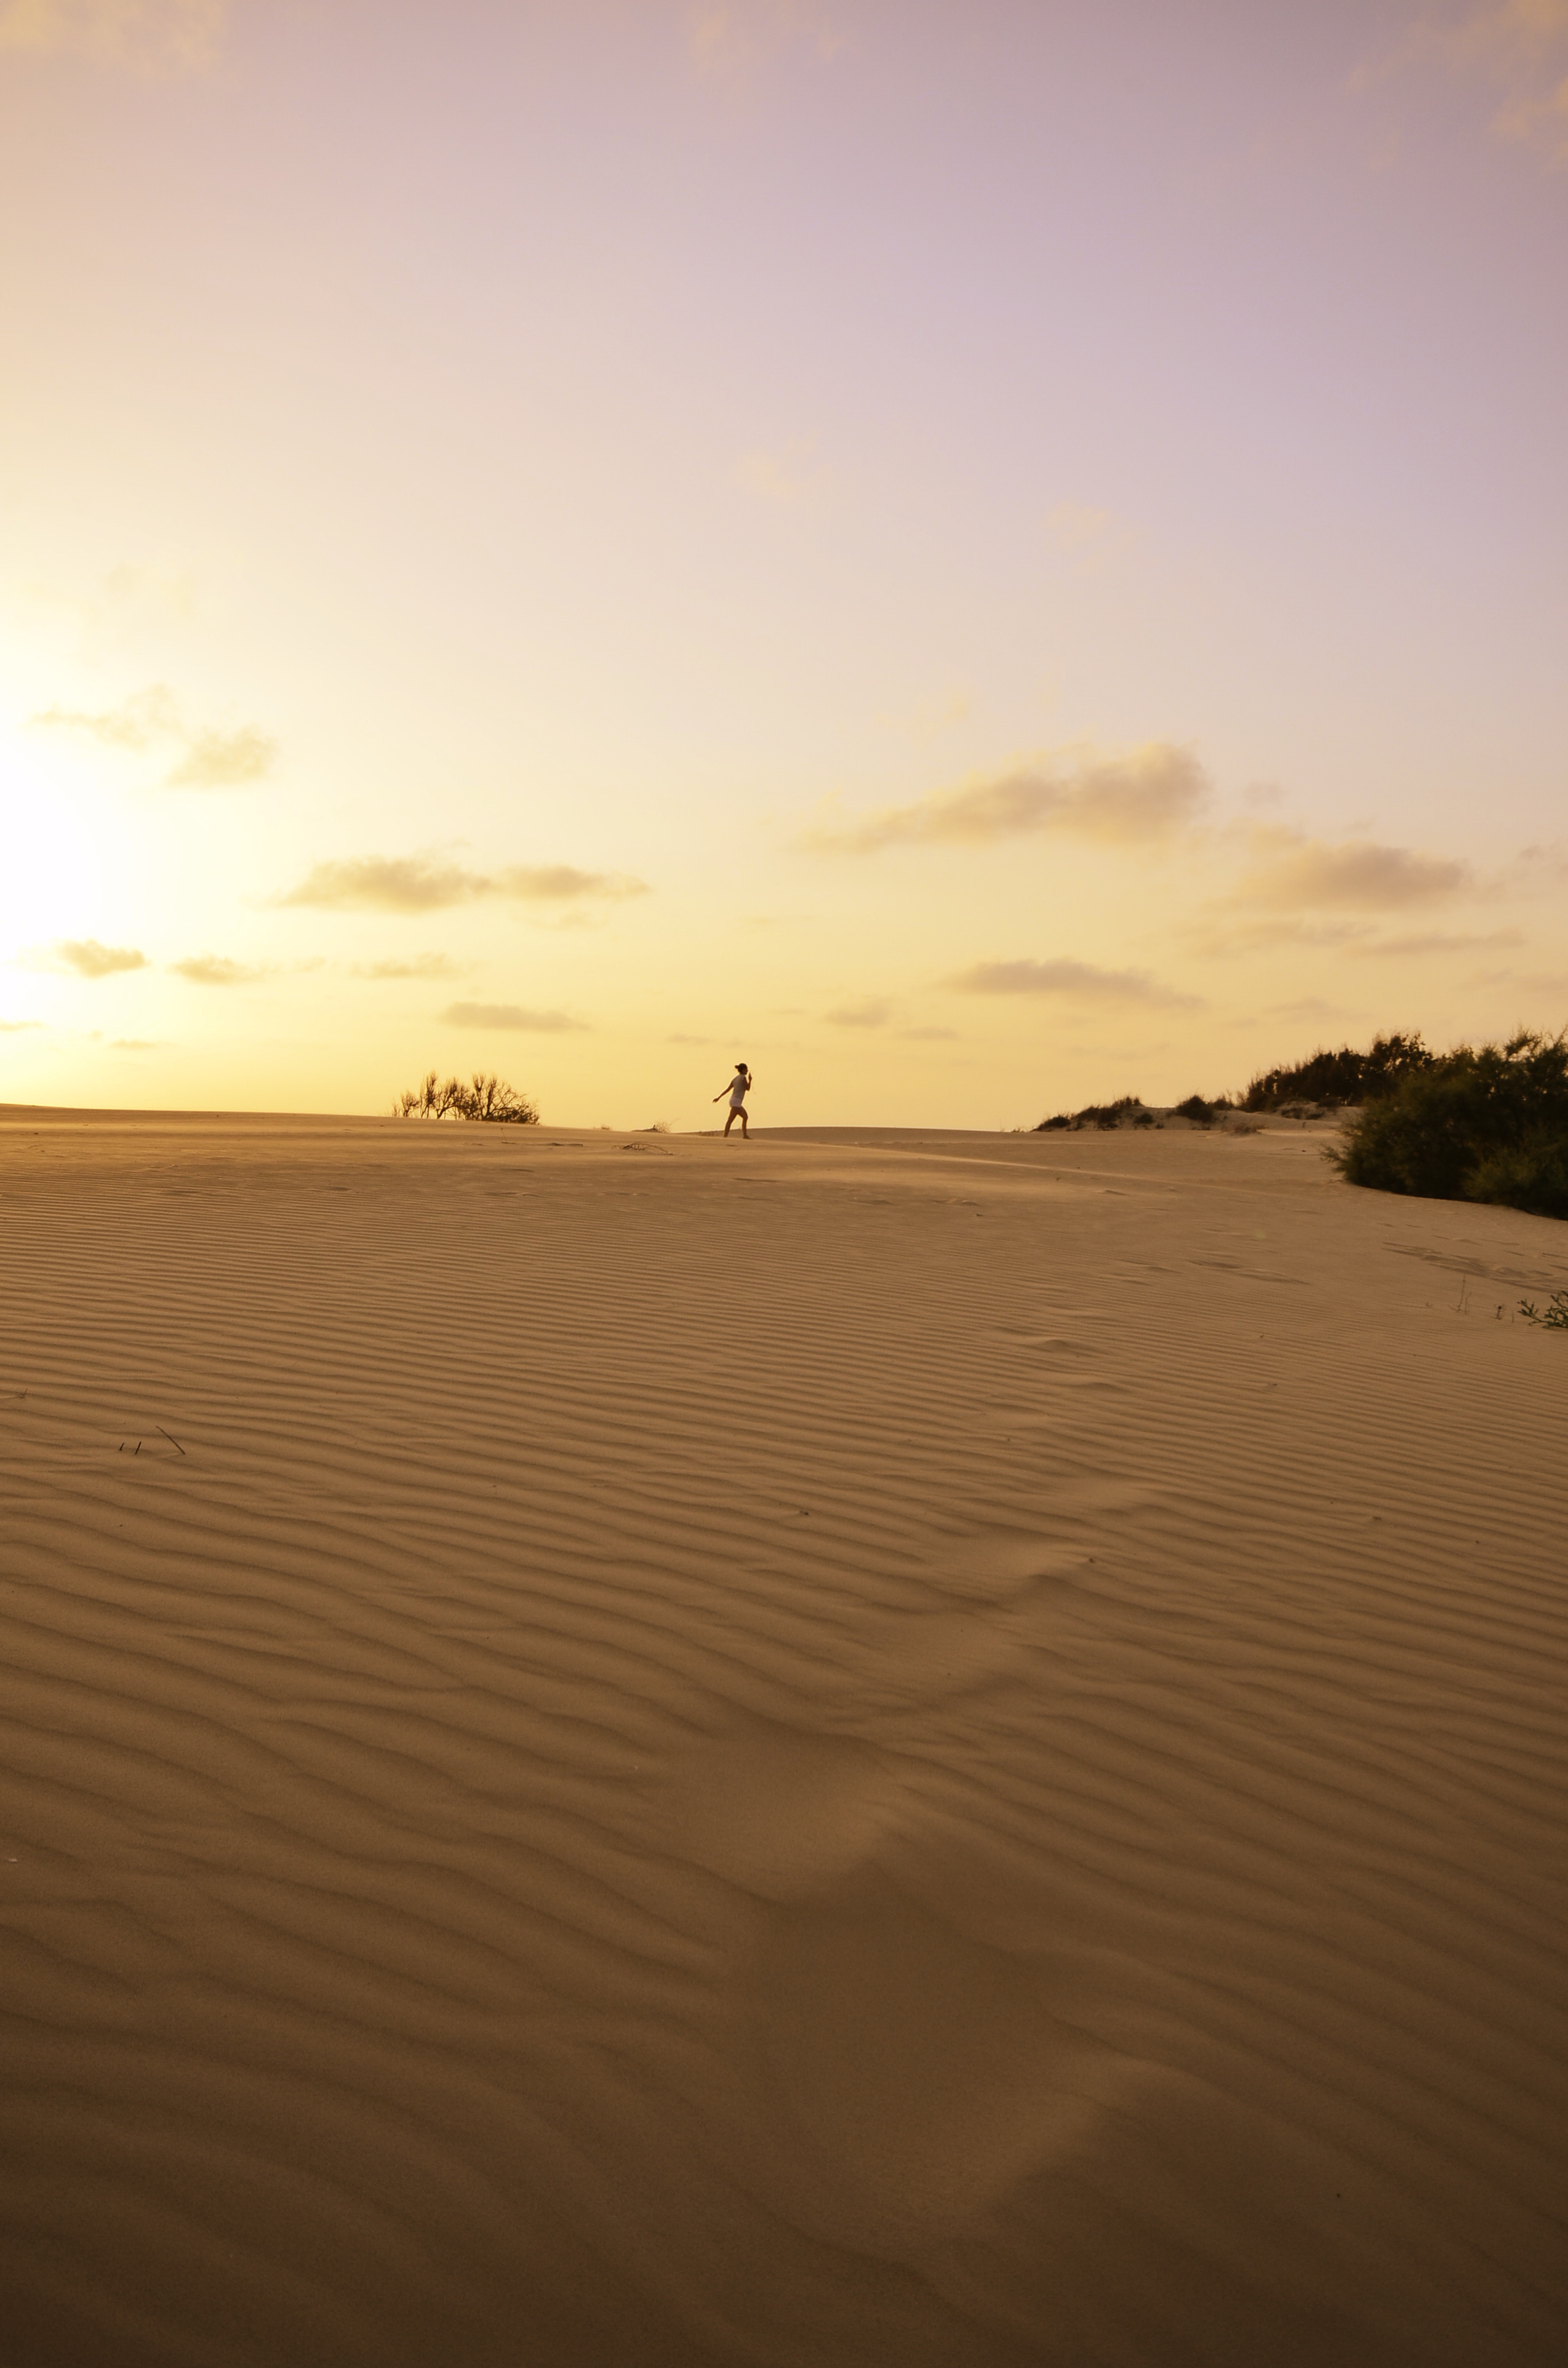
landscape, sand, horizon, walking, sun, desert, dune, explore, nikon, wideangle, sigma, d5100, habitat, 1020mm, sahara, searching, wadi, sooc, 49, landform, erg, 19052012, natural environment, geographical feature, aeolian landform